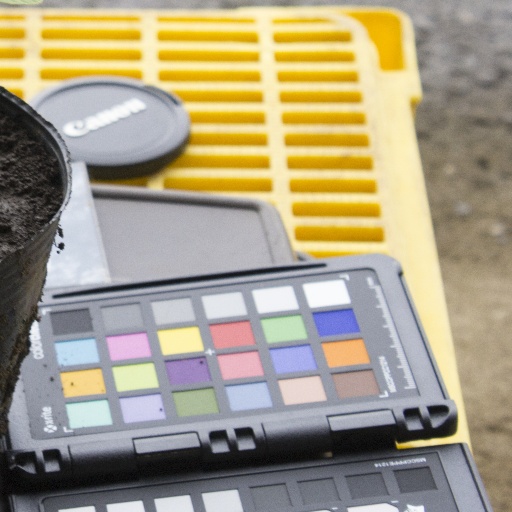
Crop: soybean